Nahum Benari

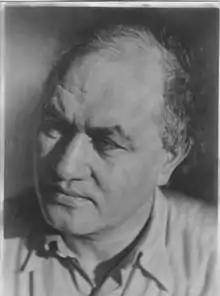
Nahum Benari, 1950

Nahum Benari (January 3, 1893 – December 24, 1963) was an Israeli writer and an intellectual. He is known mainly for promoting many Israeli cultural initiatives, primarily in the 1940s-50s, through his position as a member of the management body of the Histadrut (abbreviation for lit. The General Federation of Laborers in the Land of Israel).